Malcolm McDowell

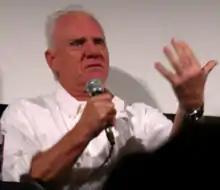
McDowell at the 2006 Traverse City Film Festival

In 2006, McDowell portrayed radio mogul Jonas Slaughter on "". The following year, he portrayed the villainous Mr. Linderman on the first season of the NBC series "Heroes", a role he reprised in the third-season premiere. He starred in "Jerry Was a Man", which appeared as an episode of "Masters of Science Fiction" on Sky. He portrayed Terrence McQuewick on "Entourage", and he made a special guest appearance as the icy fashion designer Julian Hodge in the "Monk" season 4 episode, "Mr. Monk Goes to a Fashion Show". "Never Apologize" is a 2007 documentary film of Malcolm McDowell's one-man show about his experiences working with film director Lindsay Anderson.